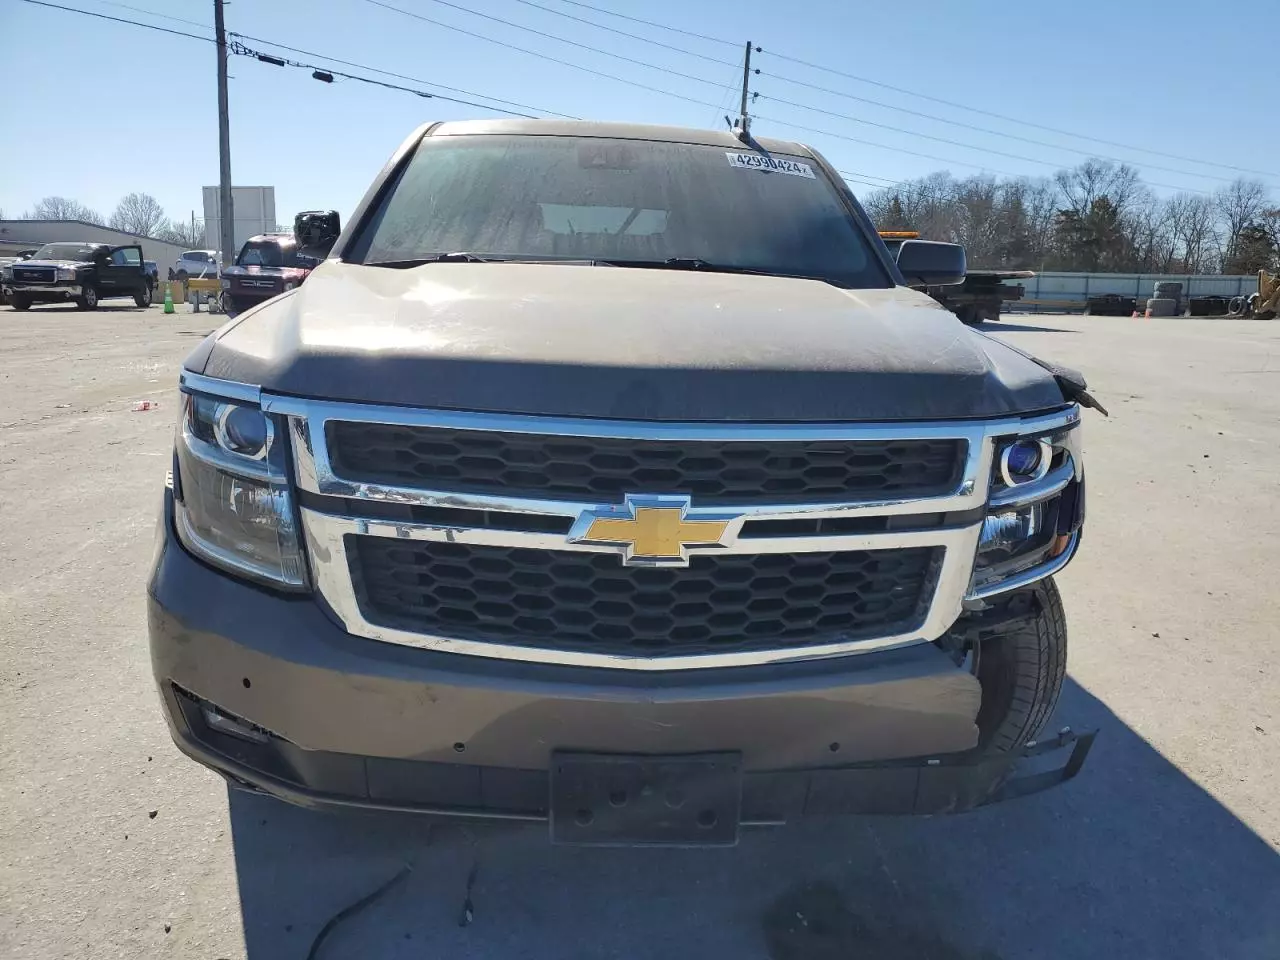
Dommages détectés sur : pare-choc avant, aile avant gauche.
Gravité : majeur